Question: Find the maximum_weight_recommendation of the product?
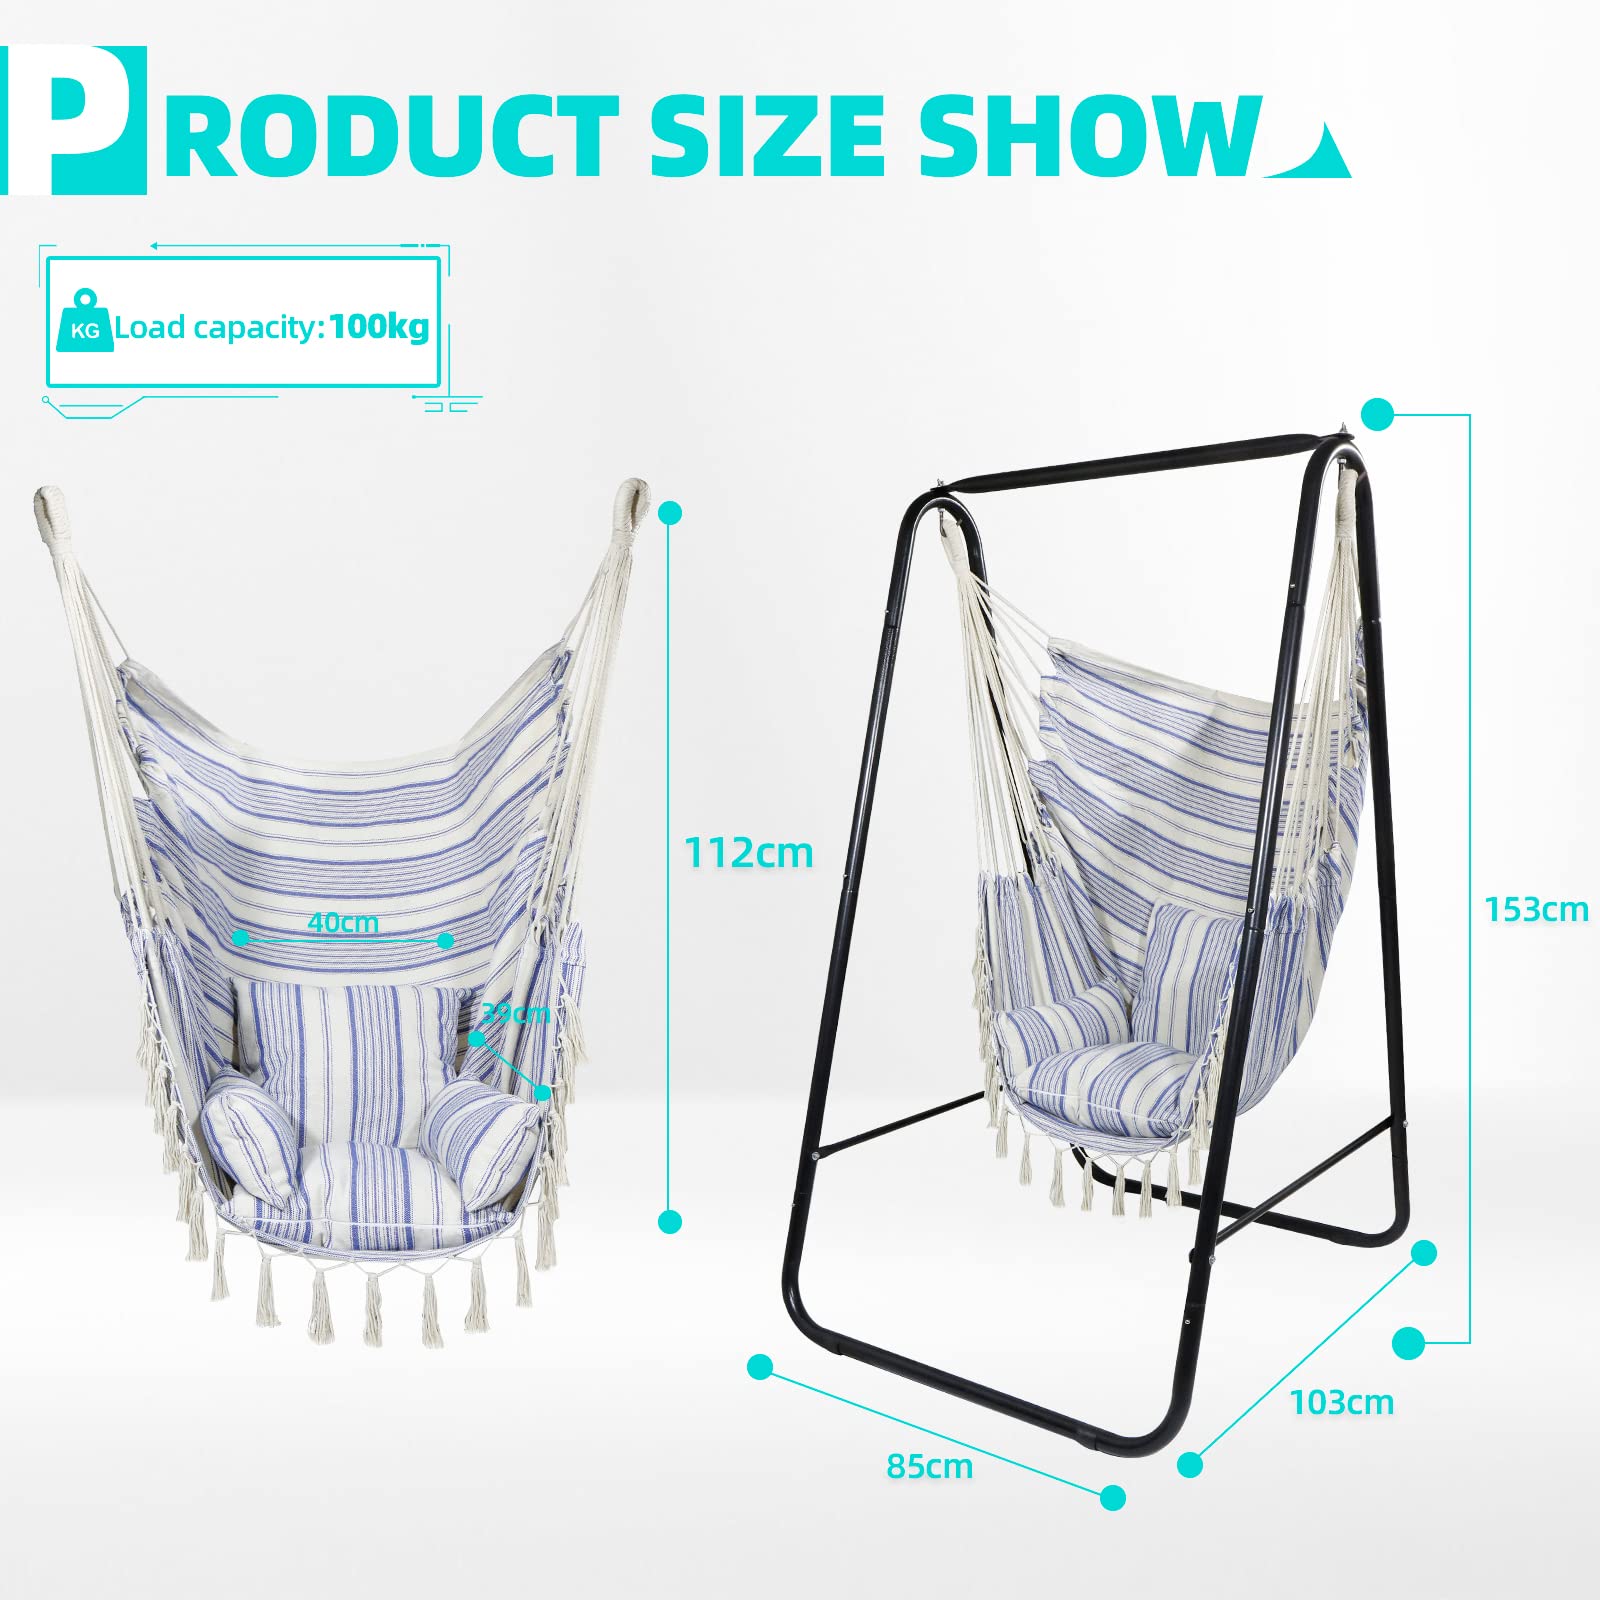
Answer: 100 kilogram